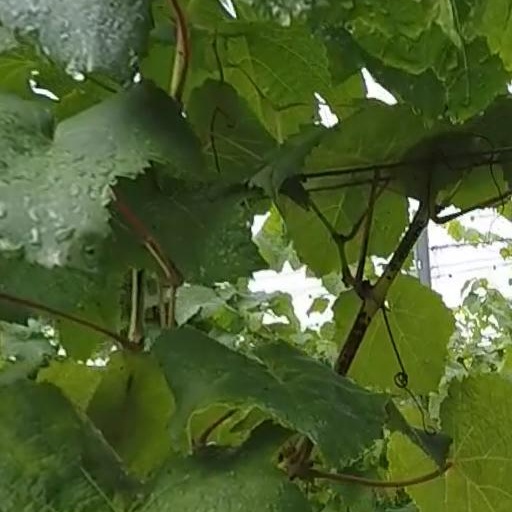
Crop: grape